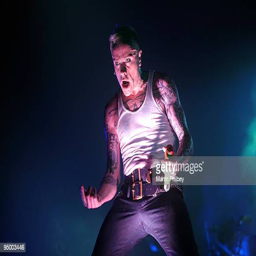
artist performs on stage during australian suburb